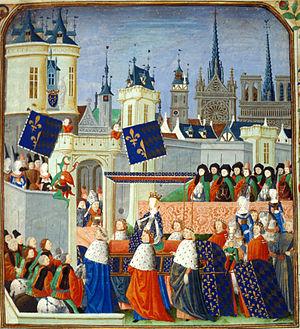
L'entrée de la reine Isabeau de Bavière à Paris le 22 août 1389
Le Bal des ardents ou Bal des sauvages désigne la conséquence malheureuse d'un charivari organisé à Paris, à l'hôtel Saint-Pol, dans le but de distraire le roi de France Charles VI le 28 janvier 1393. Le spectacle tourne à la tragédie lorsque quatre membres de la noblesse périssent dans l'incendie causé par une torche apportée par Louis, duc d'Orléans, frère du roi. Seuls Charles et l'un des danseurs en réchappent. Déjà très fragile mentalement, le monarque sombre définitivement dans la folie après cet épisode.
L'hôtel Saint-Pol est une demeure royale constituée pendant la période de la guerre de Cent Ans à Paris, sur la rive droite de la Seine, par la réunion de quatre propriétés préexistantes dont le dauphin, futur Charles V fit l'acquisition de 1361 à 1365. L'ensemble des bâtiments disparut lors du lotissement du terrain, entrepris à partir de 1544, qui donna naissance aux rues Neuve-Saint-Paul, des Lions-Saint-Paul et de la Cérisaie. Ces rues appartiennent au quartier historique Saint-Paul, partie intégrante du site patrimonial remarquable dit Marais.
Nicolas Flamel est un bourgeois parisien du XIVᵉ siècle, écrivain public, copiste et libraire-juré.
Une horloge mécanique dite communément et simplement horloge est un instrument de mesure du temps ou indicateur qui donne l'heure par une solution à l'origine entièrement mécanique. Succédant aux différentes horologia, elle apparait à la fin du XIIIᵉ siècle en Europe occidentale. À l'origine, à poids moteur et à foliot, elle connaîtra une longue évolution et une diversification importante au cours des siècles.
Isabeau de Bavière, aussi connue sous le nom d'Isabelle de Bavière ou d'Isabeau de Wittelsbach-Ingolstadt, née vers 1370 à Munich, dans le duché de Bavière-Landshut, et morte le 24 septembre 1435 à Paris, dans le royaume de France, est reine de France du 17 juillet 1385 au 21 octobre 1422 en tant qu'épouse de Charles VI. Issue de la puissante maison de Wittelsbach-Ingolstadt, elle est la fille aînée du duc Étienne III de Bavière et de son épouse Taddea Visconti, originaire d'une éminente famille noble qui règne sur la ville italienne de Milan. À environ quinze ans, Isabeau de Bavière est envoyée en France pour y épouser le roi Charles VI, avec lequel elle convole quelques jours après leur première rencontre.
Cette page concerne l'année 1389 du calendrier julien.